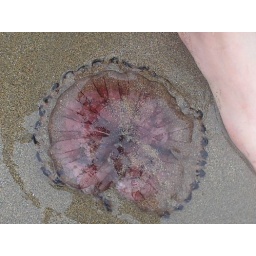
jelly fish in the sand